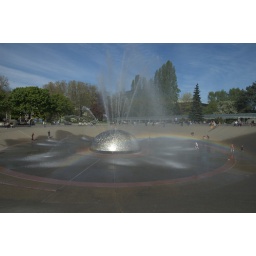
Gorgeous blue skies and warm weather encouraged many kids to play in the water at the International Fountain at the Seattle Center.